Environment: real
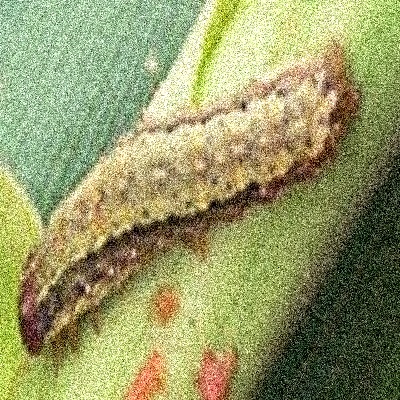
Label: fall_armyworm